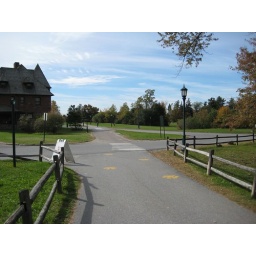
looking at the big green in front of southwick. i am next to the water tower